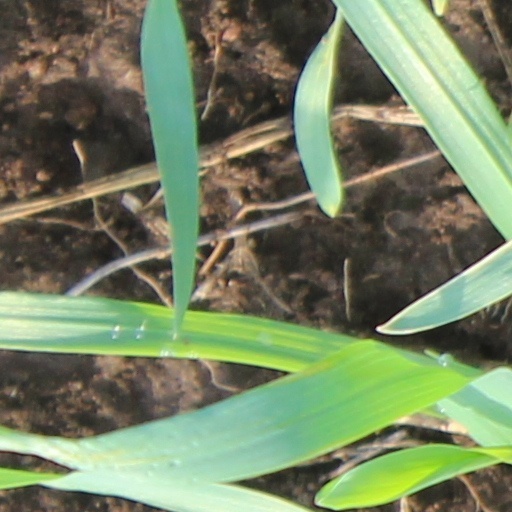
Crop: wheat